Dave Peverett

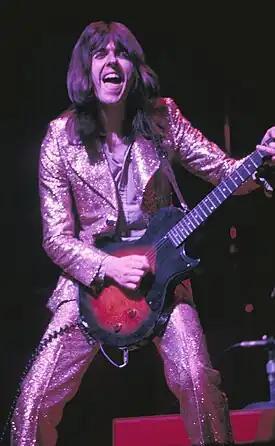
Peverett performing in 1973

David Jack Peverett (16 April 1943 – 7 February 2000), also known as Lonesome Dave, was an English singer and guitarist, best known as the original lead vocalist and rhythm guitarist of the rock band Foghat, which he co-founded following his tenure in Savoy Brown.